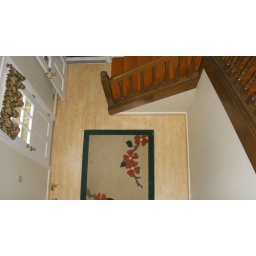
Remove wall and extend floor of kitchen over back hallway.Replace lovely '70's bannister!